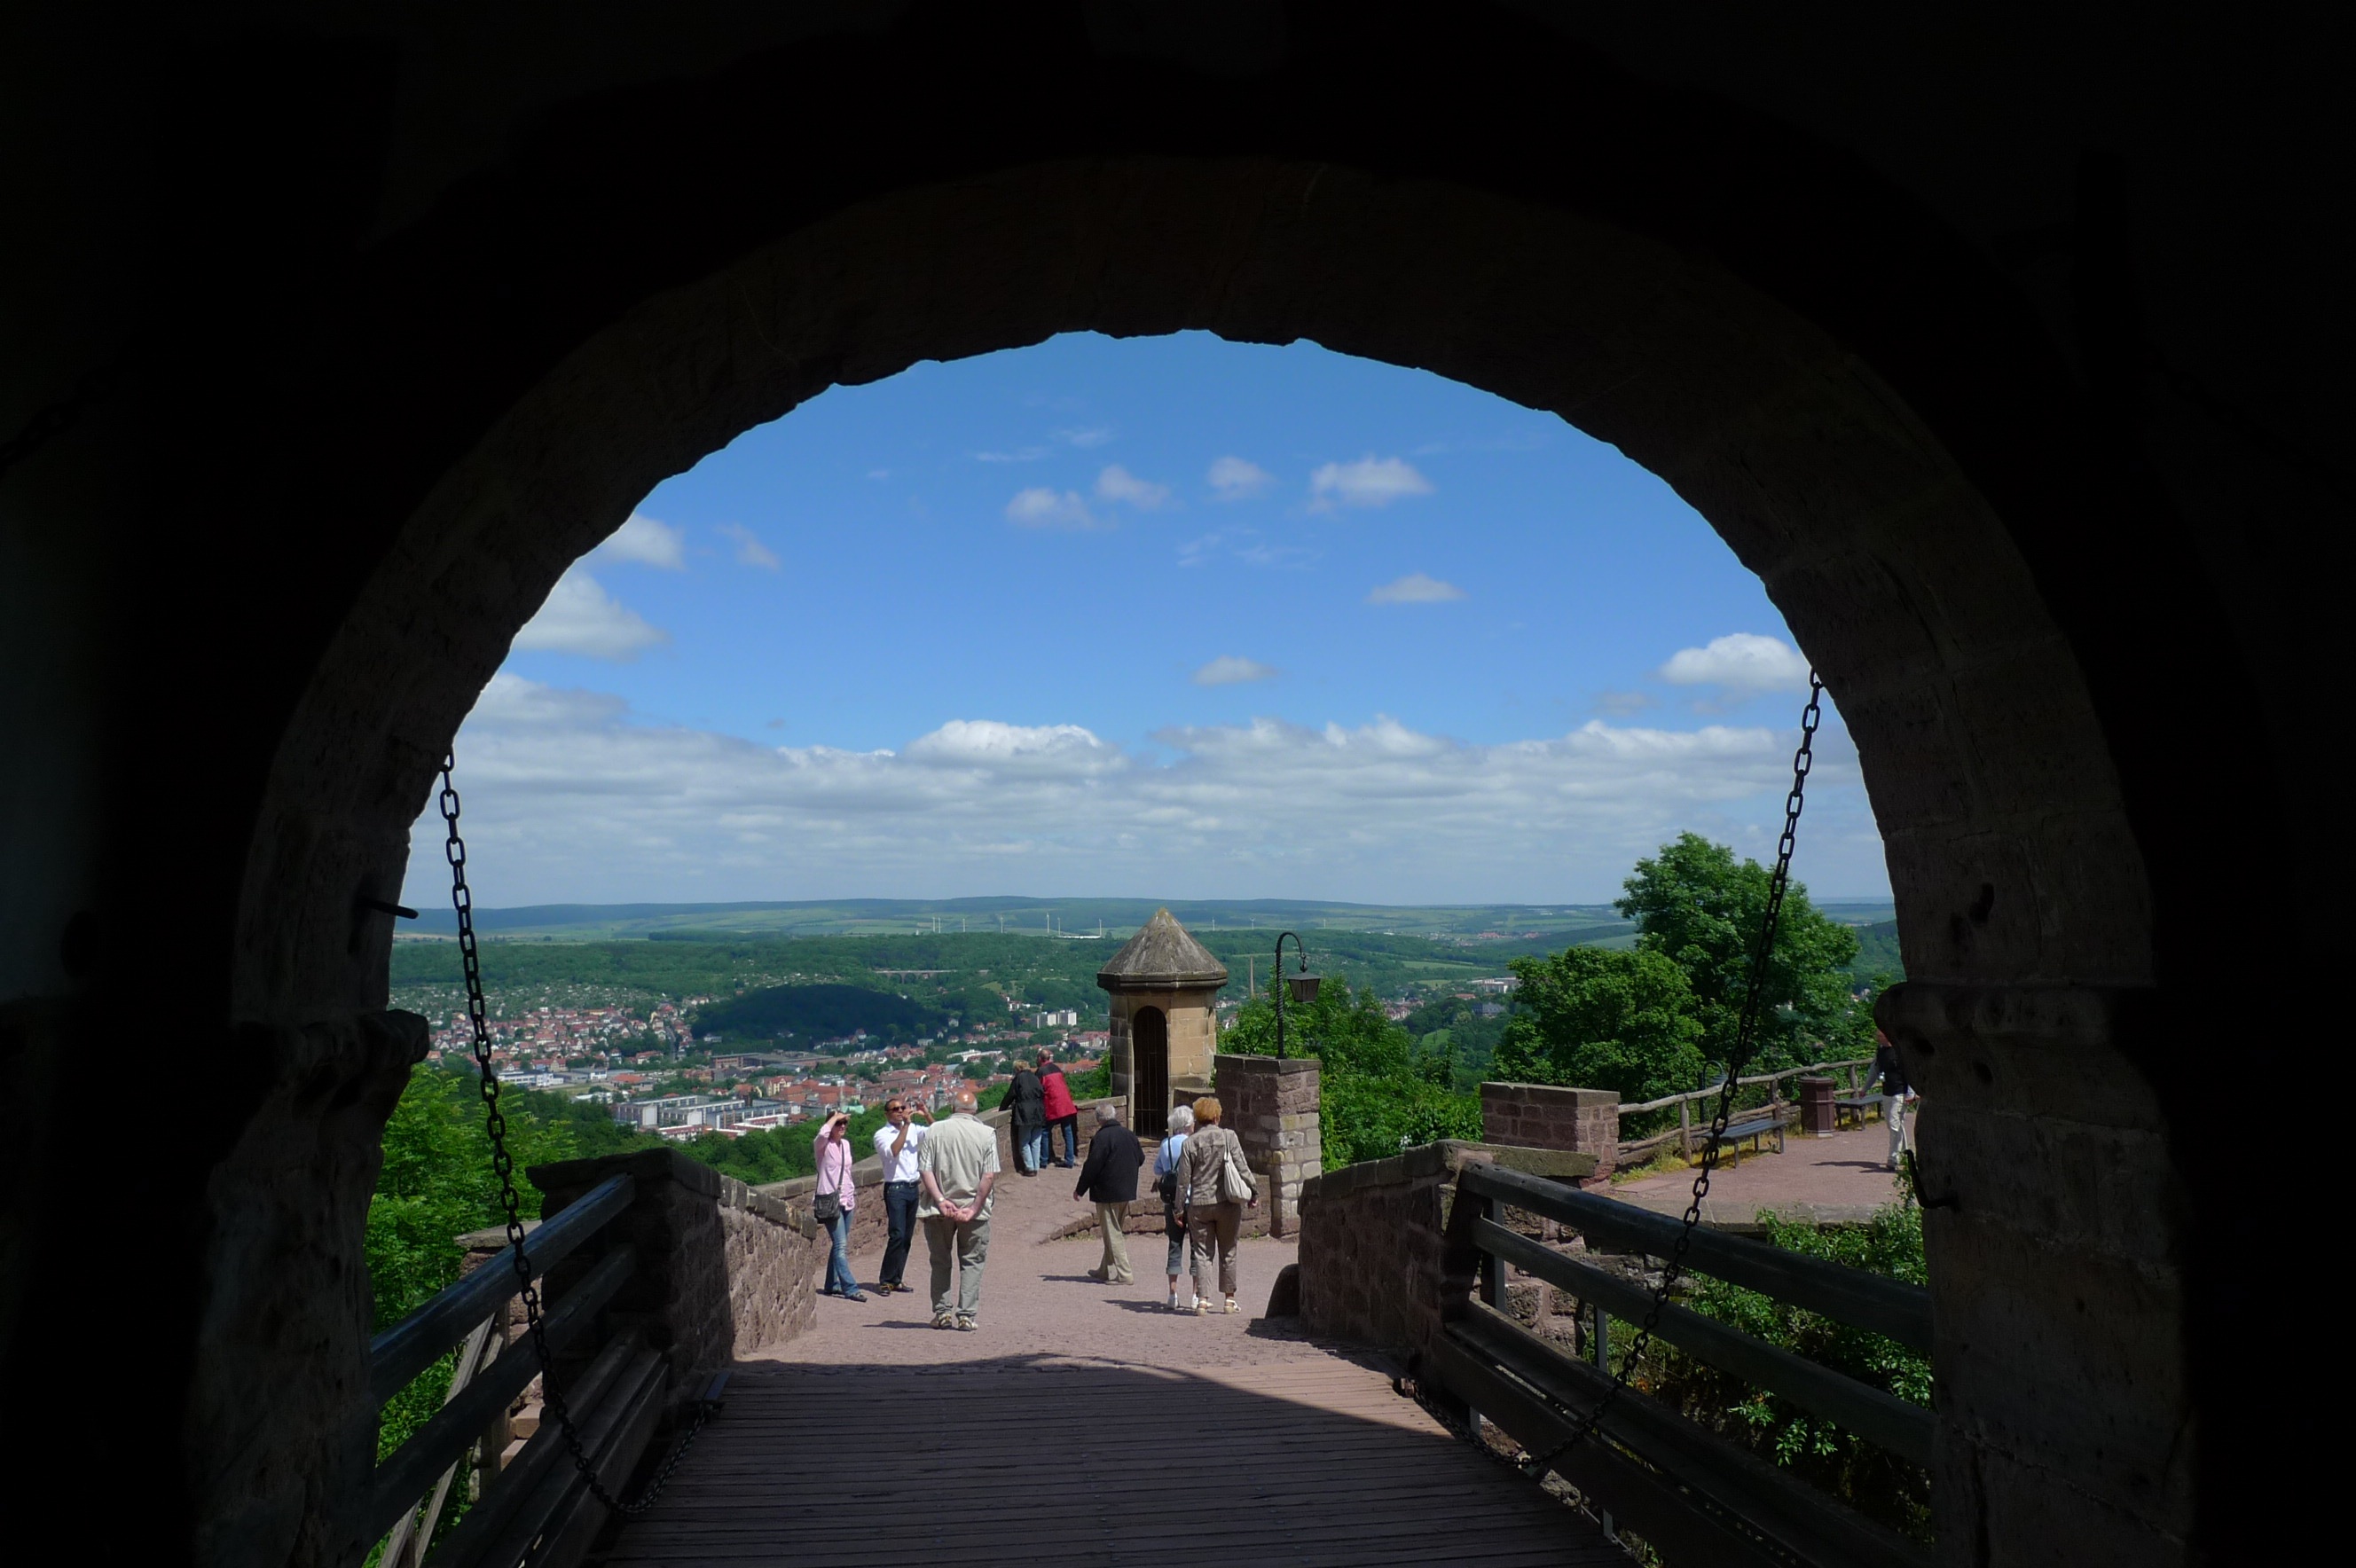
bridge, canal, arch, waterway, infrastructure, germany, eisenach, st petersburg baltic